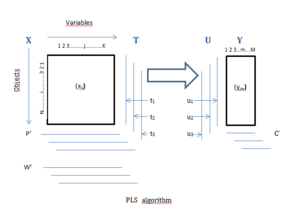
Régression PLS
La régression des moindres carrés partiels a été inventée en 1983 par Svante Wold et son père Herman Wold ; on utilise fréquemment l'abréviation anglaise régression PLS. La régression PLS maximise la variance des prédicteurs = X et maximise la corrélation entre X et la variable à expliquer Y. Cet algorithme emprunte sa démarche à la fois à l'analyse en composantes principales et à la régression. Plus précisément, la régression PLS cherche des composantes, appelées variables latentes, liées à X et à Y, servant à exprimer la régression de Y sur ces variables et finalement de Y sur X.